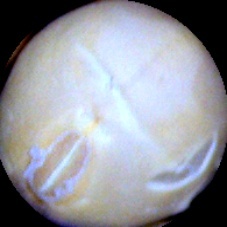
Label: Skin-damaged